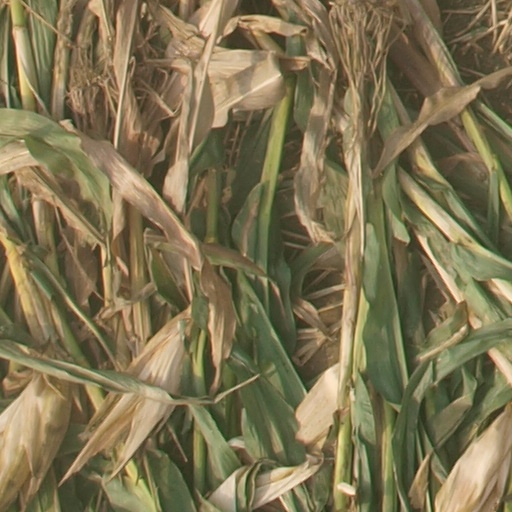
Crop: maize; corn